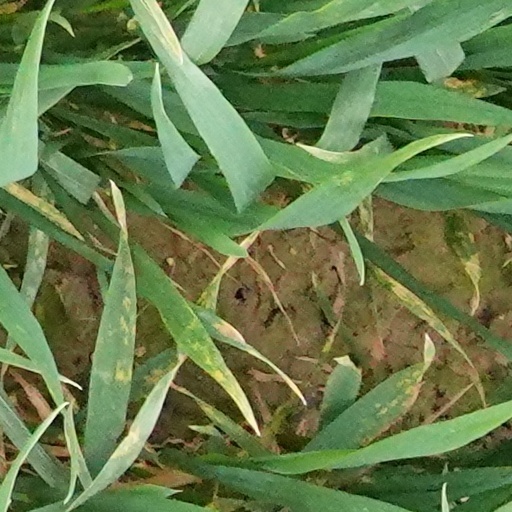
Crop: wheat